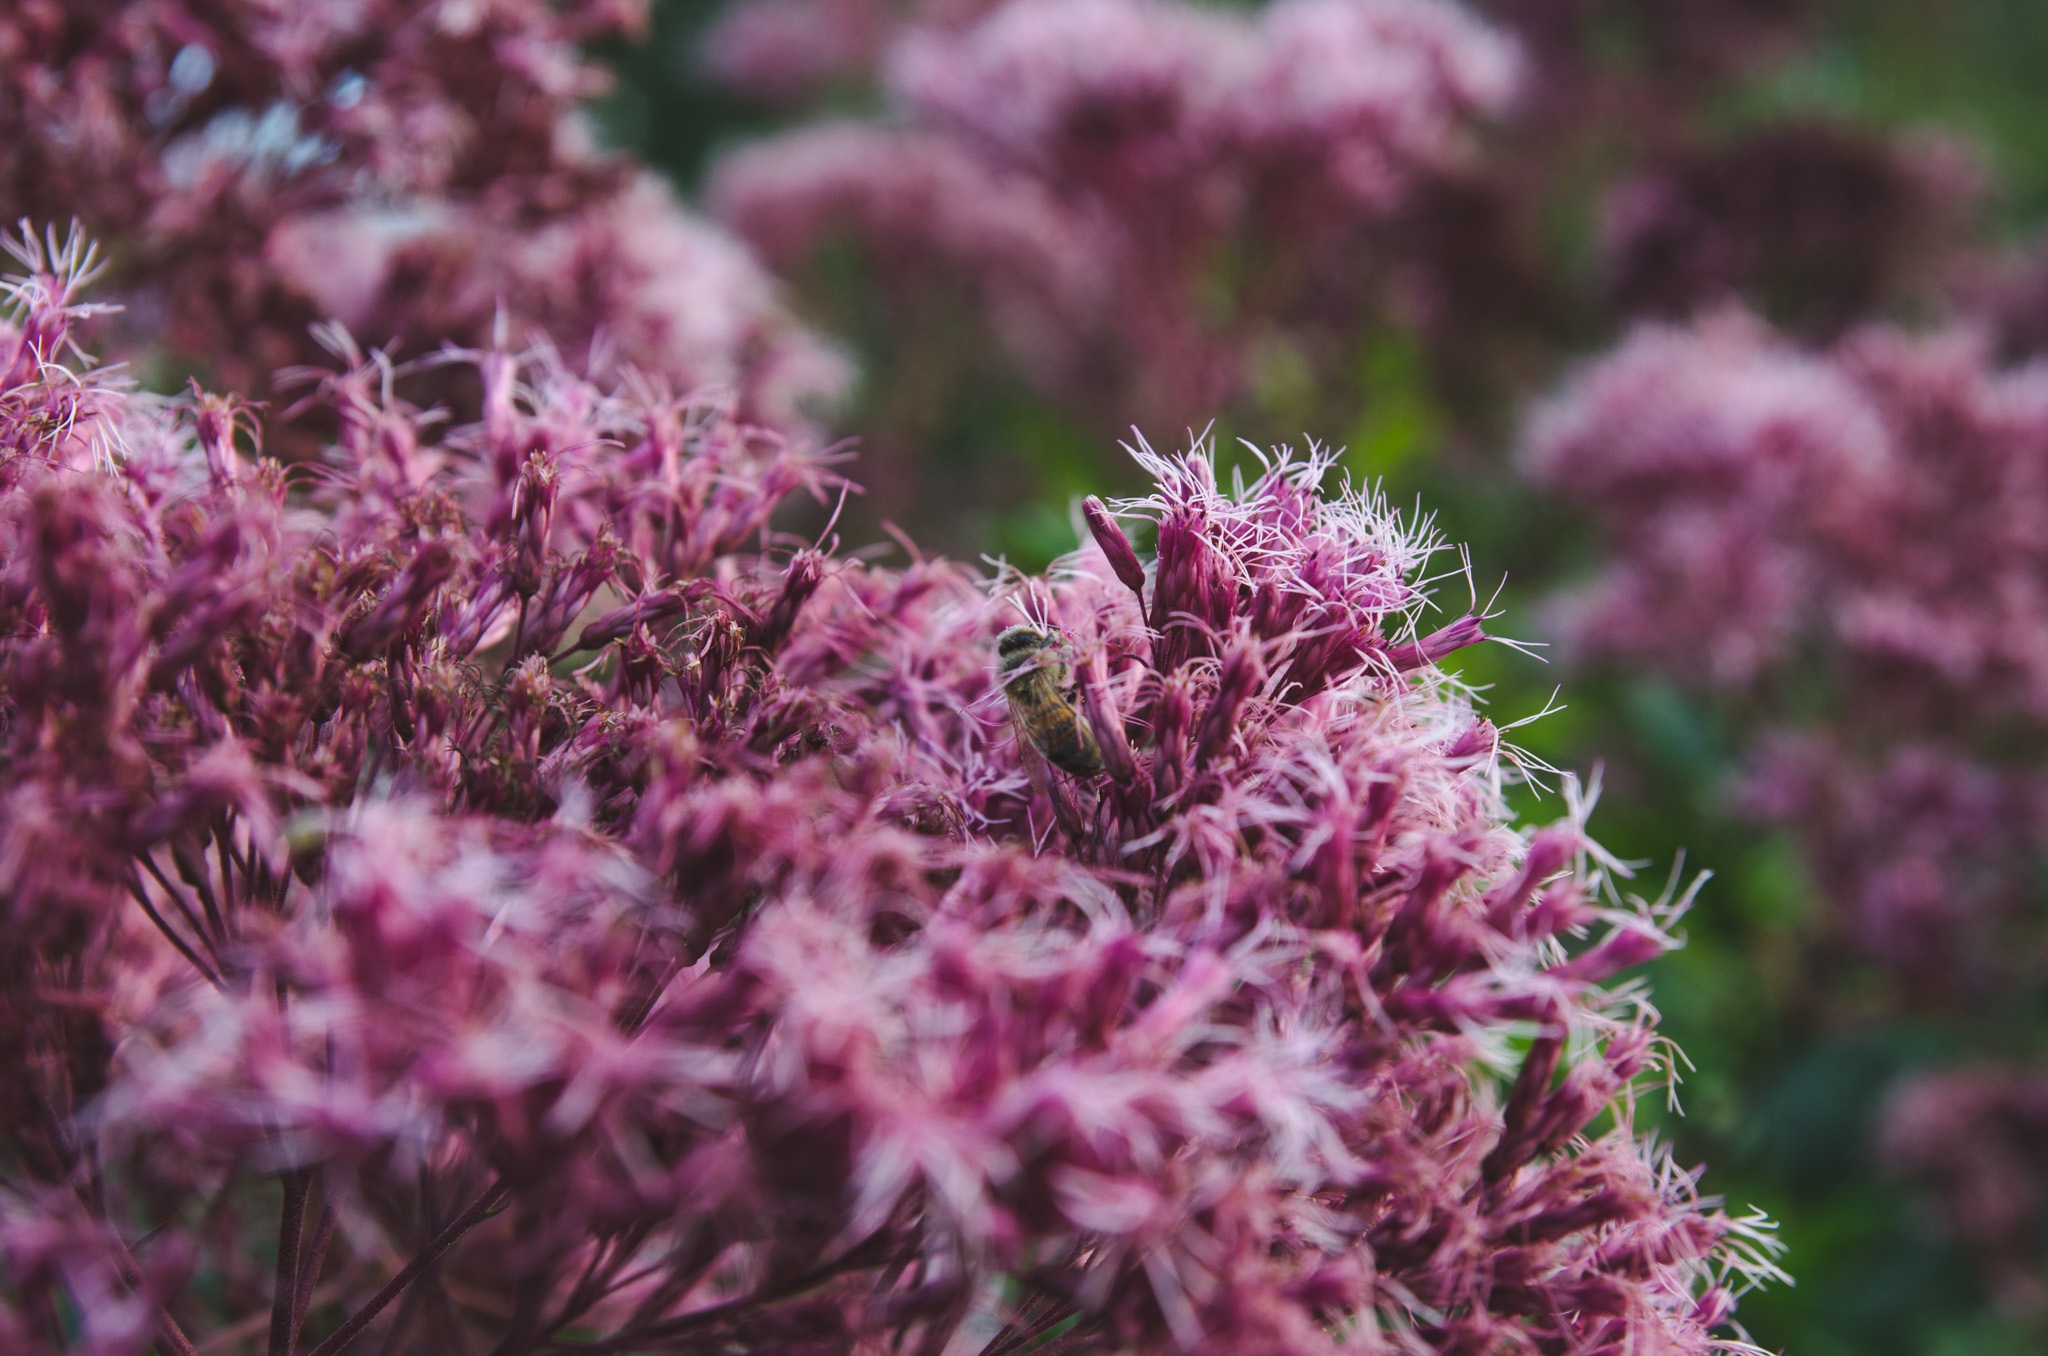
nature, grass, blossom, plant, meadow, leaf, flower, petal, summer, pollination, herb, insect, natural, botany, flora, season, lavender, wildflower, close up, shrub, bee, macro photography, flowering plant, honey bee, land plant, english lavender